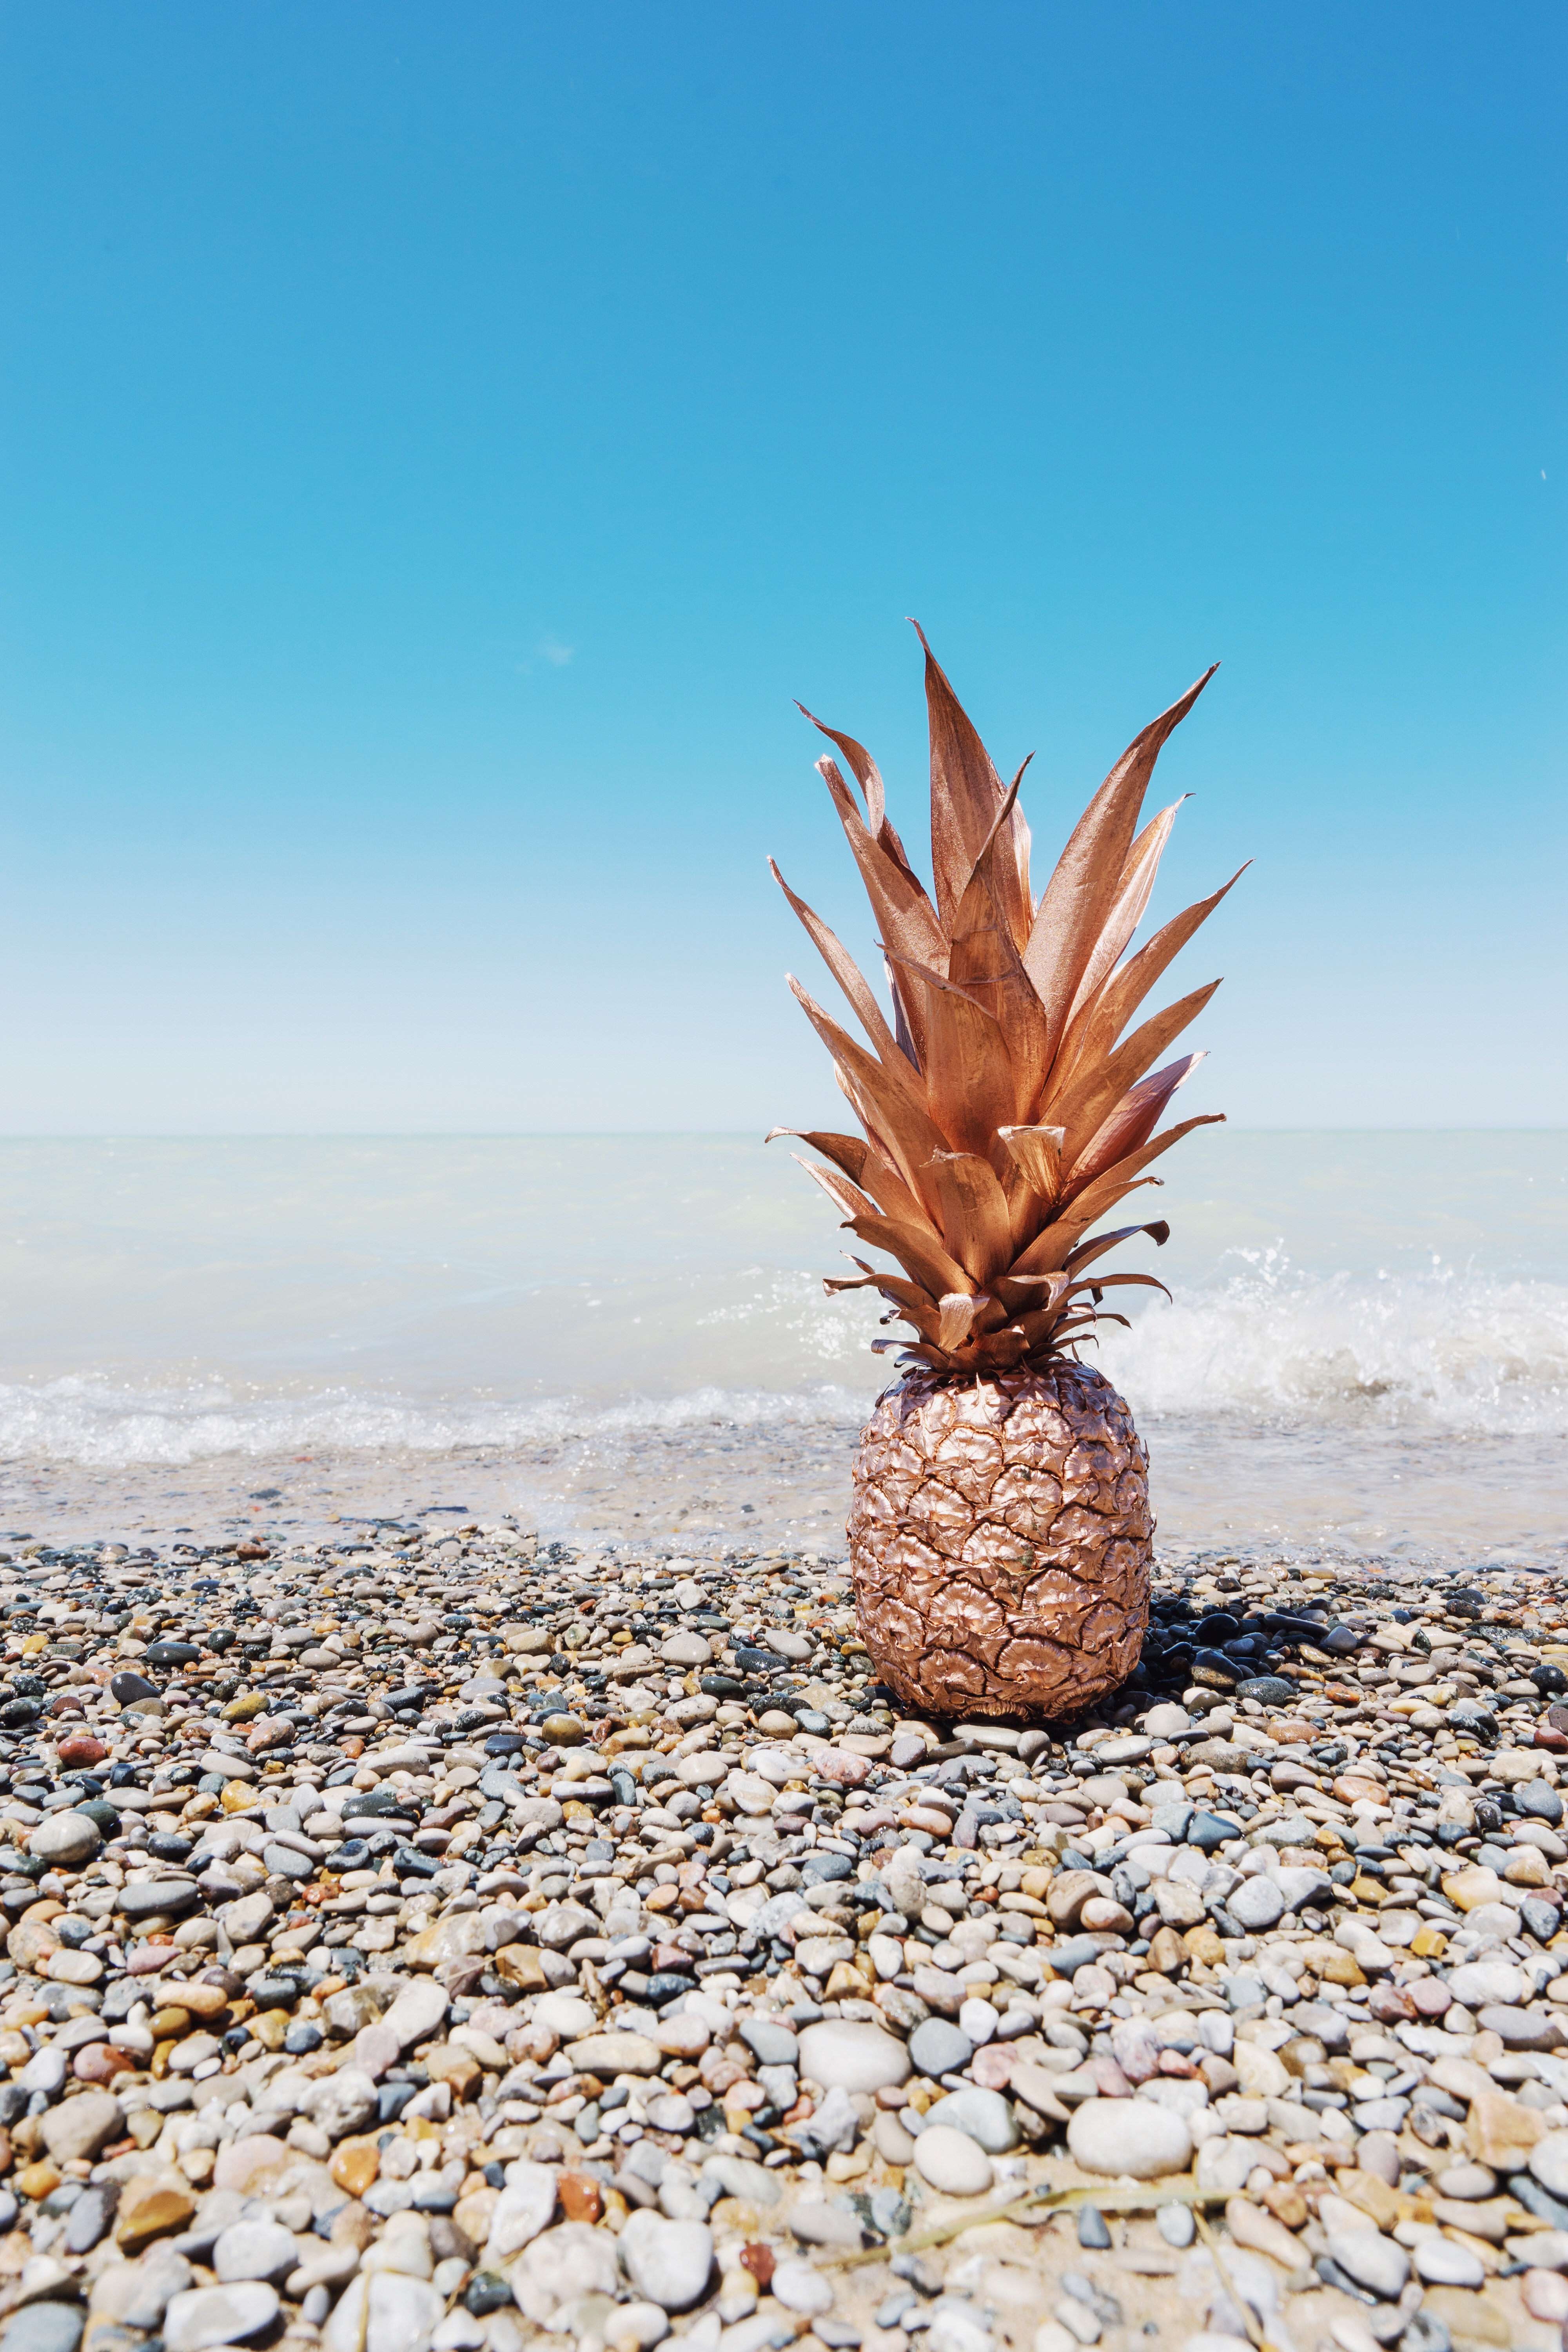
sea, sand, rock, leaf, material, grass family, arecales